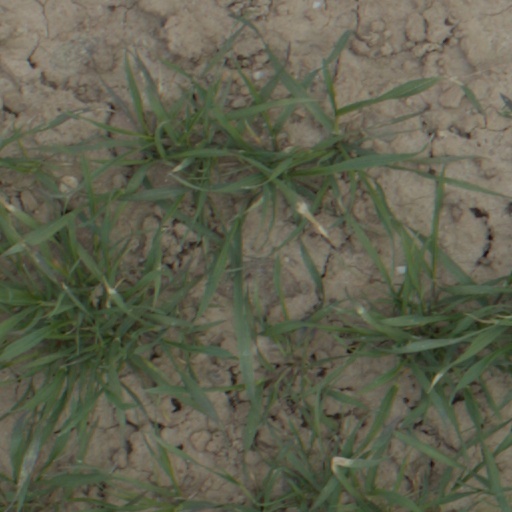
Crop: wheat